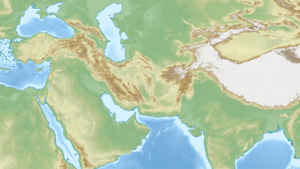
Le plateau Iranien ou plateau Aryen est une formation géologique importante située entre le Moyen-Orient et l'Asie centrale. Il est constitué de la partie de la plaque eurasiatique située entre la plaque arabique et la plaque indienne, et encadré par les Monts Zagros à l'Ouest, la chaîne de l'Alborz et le Kopet-Dag au Nord, le détroit d'Ormuz et le golfe Persique au Sud et l'Hindou Kouch à l'Est.